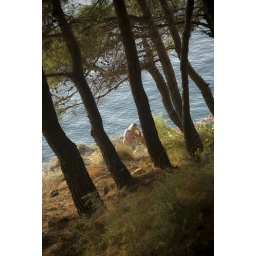
Woman sitting near the Adriatic Sea om Cavtet, Croatia, with trees in the foreground